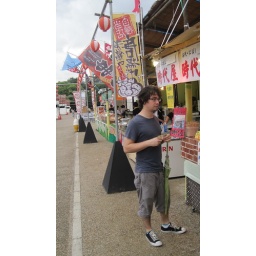
street vendors by the nagoya castle